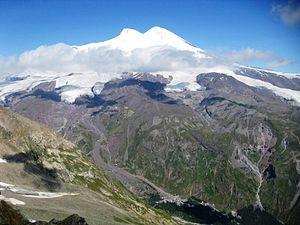
Le parc national de Prielbroussié ou parc national du mont Elbrouz est un parc national situé autour de l'Elbrouz, le point culminant de l'Europe. L'isolement relatif des profondes vallées qui l'entourent ont permis l'apparition d'une importante biodiversité et un haut niveau d'endémisme. Le parc national est situé dans la partie centrale du Caucase. Il est l'un des 22 parcs nationaux du Caucase, tout pays confondus, qui couvrent 1,8 % de la superficie de la région. Il est situé dans le raïon d'Elbrouz et le raïon Zolski, au sud-ouest de la République de Kabardino-Balkarie, en Russie.